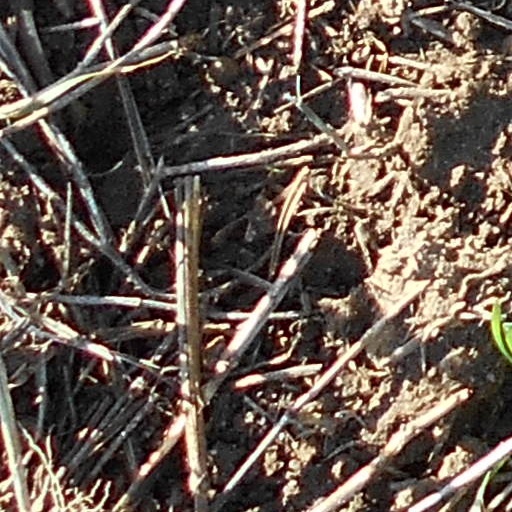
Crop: wheat